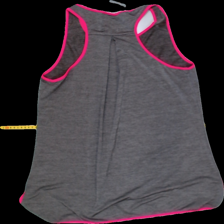
View: back
Type: Tank top
Category: Ladies
Brand: Not Applicable
Colors: Grey
Material: 100% Poly
Pattern: Plain
Cut: Regular
Size: L
Season: All
Trend: No trend
Stains: No
Damage: 0
Price range: 50-100
Recommended usage: Reuse